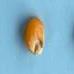
Maize quality: Good